Fenan Salčinović

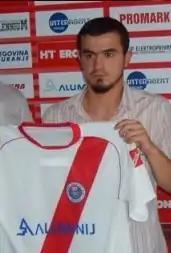
Salčinović with Zrinjski Mostar in 2010

Fenan Salčinović (born 26 June 1987) is a Bosnian professional footballer who plays as a midfielder for Čelik Zenica.